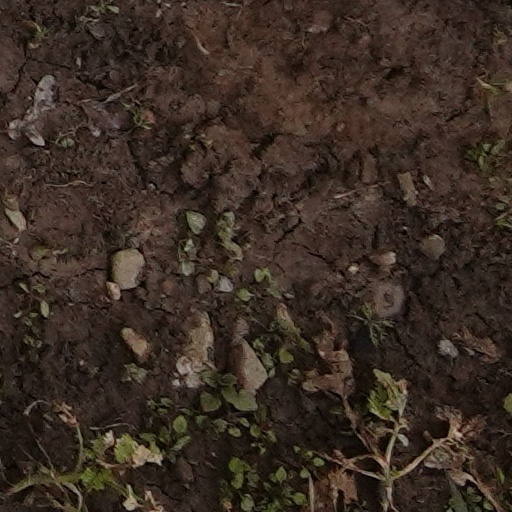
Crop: wheat